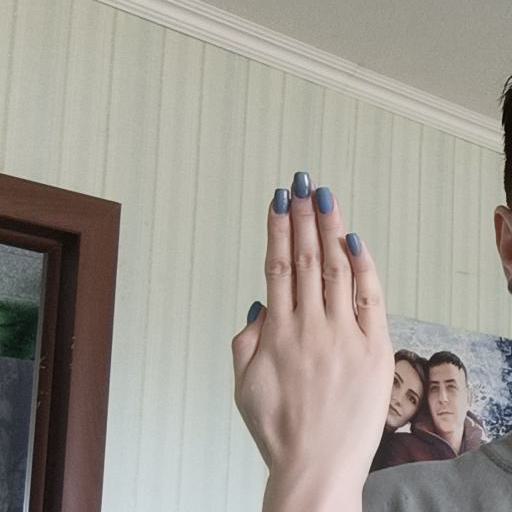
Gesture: stop_inverted